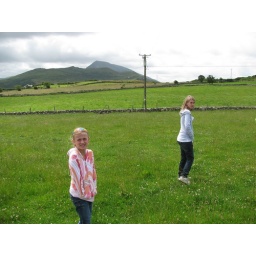
Ellie &amp;amp; Erin in the cow/sheep pasture in front of the McGinley home in Derryherriff, Creeslough. The peak in the background is Muckish Mountain.